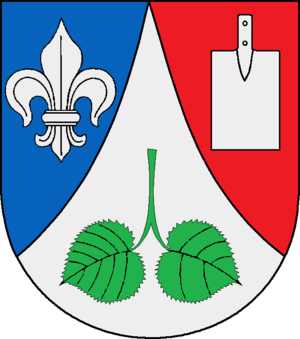
Negenharrie est une municipalité allemande située dans le land du Schleswig-Holstein et dans l'arrondissement de Rendsburg-Eckernförde. En 2015, sa population est de 378 habitants.